Awang Faroek Ishak

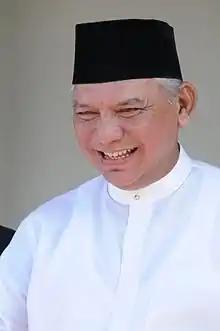
Awang Faroek Ishak at 2017.

Ishak re-took the Regent position from Mahyudin after winning the East Kalimantan gubernatorial election in 2008 in two rounds. In the first round, Ishak and his running mate Farid Wadjdy won first place, defeating Achmad Amins and Jusuf SK. But because Ishak did not poll strongly enough to win outright (less than the 30% of the ballot needed to be declared the winner), the KPU (Election Committee) declared that a second round would be necessary with Ishak and Achmad Amins as the two runoff candidates.